Nancy Dussault

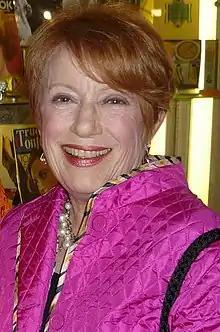
Dussault in 2010

She is best known for playing Muriel Rush in the sitcom "Too Close for Comfort" (1980–1987). In a career spanning over half a century, Dussault received two Tony Award nominations.